German New Guinea

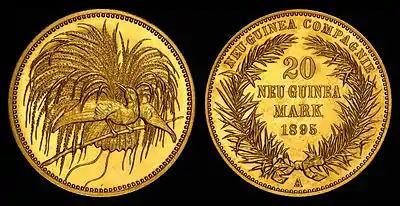
1895 20 mark gold coin issued by the German New Guinea Company

On his return to Germany from his 1879–1882 Pacific expedition, Otto Finsch joined a small, informal group interested in German colonial expansion into the South Seas led by the banker, Adolph von Hansemann. Finsch encouraged them to pursue the founding of a colony on the north-east coast of New Guinea and the New Britain Archipelago even providing them with an estimate of the costs of such a venture.